Prayer at Jordan-Hare

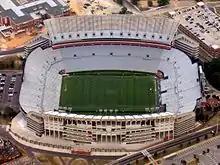
Jordan–Hare Stadium

The 2013 Auburn-Georgia game was held on November 16, and featured two programs moving in opposite directions. The Georgia Bulldogs, ranked No. 5 in the preseason AP Poll, had dropped to a disappointing No. 25 after losses to Clemson, Missouri and Vanderbilt. Meanwhile, the Auburn Tigers had been unranked until the 8th week of the season when they debuted in the AP Poll at No. 24, riding a six-game win streak in their ascension to the No. 7 spot by the Georgia game. Observers speculated that the return of the Bulldogs' starting running back Todd Gurley from an ankle injury would bolster Georgia's chances of an upset.